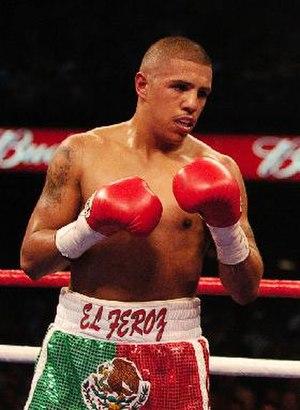
Fernando Vargas est un boxeur mexicano-américain né le 7 décembre 1977 à Oxnard, Californie.